Lucretius (crater)

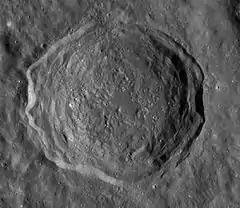
LRO WAC image

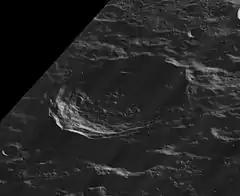
A view of Lucretius from Lunar Orbiter 5, facing west

Lucretius is an impact crater on the far side of the Moon. It is located to the southeast of the huge walled plain Hertzsprung, within the outer skirt of ejecta that surrounds that impact feature. To the southwest of Lucretius lies Fridman.